Diversi-Dial

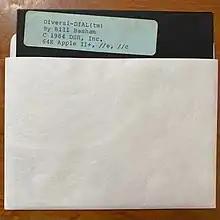
Apple II Diversi-DIAL installation disk

Diversi-Dial, or DDial was an online chat server that was popular during the mid-1980s. It was a specialized type of bulletin board system that allowed all callers to send lines of text to each other in real-time, often operating at 300 baud. In some ways, it was a sociological forerunner to IRC, and was a cheap, local alternative to CompuServe chat, which was expensive and billed by the minute. At its peak, at least 35 major DDial systems existed across the United States, many of them in large cities. During the evening when telephone rates were low, the biggest DDial systems would link together using Telenet or PC Pursuit connections, forming regional chat networks.